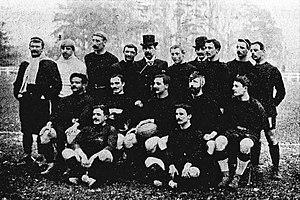
Le Stade bordelais en mars 1904 (rugby).
Le championnat de France de rugby à XV de première série 1903-1904 est remporté par le SBUC qui bat le Stade français en finale.